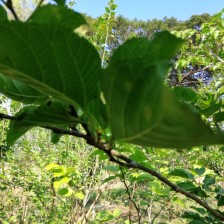
Variety: WhiteKing